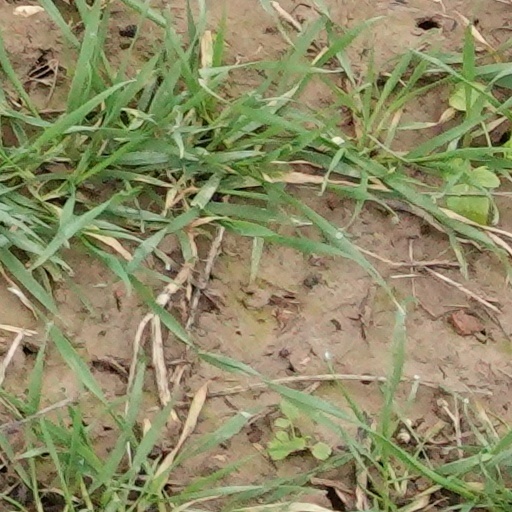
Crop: wheat